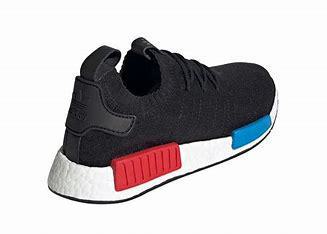
Brand: Adidas
Model: NMD_R1 Pk